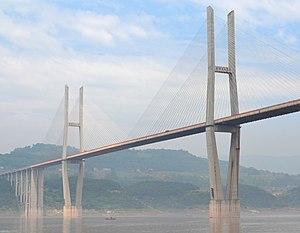
L'architecture et l'urbanisme contemporains en Chine sont issus de la mutation rapide, après 1976-78, de l'économie de la république populaire de Chine avec le passage d'une économie planifiée à une économie socialiste de marché. Mais la Chine n'a, pour autant, jamais tourné le dos à son identité communiste.
Cette liste des ponts à haubans remarquables recense les ponts à haubans présentant des portées supérieures à 300 m, classés par ordre décroissant de longueur. Cet indicateur de classement est le plus couramment utilisé pour hiérarchiser les ponts à haubans. Si un pont a une longueur de travée supérieure à un autre, ce n'est pas pour autant que sa longueur de rive à rive ou d'ancrage à ancrage est supérieure à celle de celui-ci. Néanmoins la longueur de la travée principale est souvent en corrélation avec la hauteur des pylônes et la complexité pour la conception et le calcul de l'ouvrage. En tête de cette liste, il faut ajouter le pont haubané Yavuz Sultan Selim qui enjambe le Bosphore, inauguré le 26 août 2016 et dont la travée centrale atteint 1 408 mètres de longueur ; de tous les ponts existant au monde, il est également le plus large et est équipé des plus hauts pylônes de haubans.
Cette liste de ponts de Chine a pour vocation de présenter une liste de ponts remarquables de Chine, tant par leurs caractéristiques dimensionnelles, que par leur intérêt architectural ou historique et incluant toutes les subdivisions telles que le Tibet et Hong Kong.